COVID-19 pandemic in Hubei

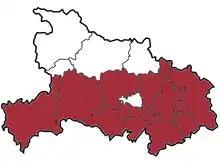
Region of Hubei quarantine is colored red. Mountainous and forest-covered Shennongjia was the only area that was not quarantined.

Soon after Wuhan's lockdown, Huanggang and Ezhou, two Hubei cities bordering Wuhan, followed suit, suspending their public transport systems. By January 24, Huangshi, Chibi, Jingzhou, Yichang, Xiaogan, Jingmen, Zhijiang, Qianjiang, Xiantao, Xianning, Dangyang and Enshi restricted inbound and outbound traffic, affecting over 40 million residents. With Xiangyang becoming the last Hubei city to declare lockdown, all of Hubei's cities were quarantined by January 27, with local access to the road and railway networks temporarily shut down. Forest-covered Shennongjia was the only part of Hubei that had not been locked down.